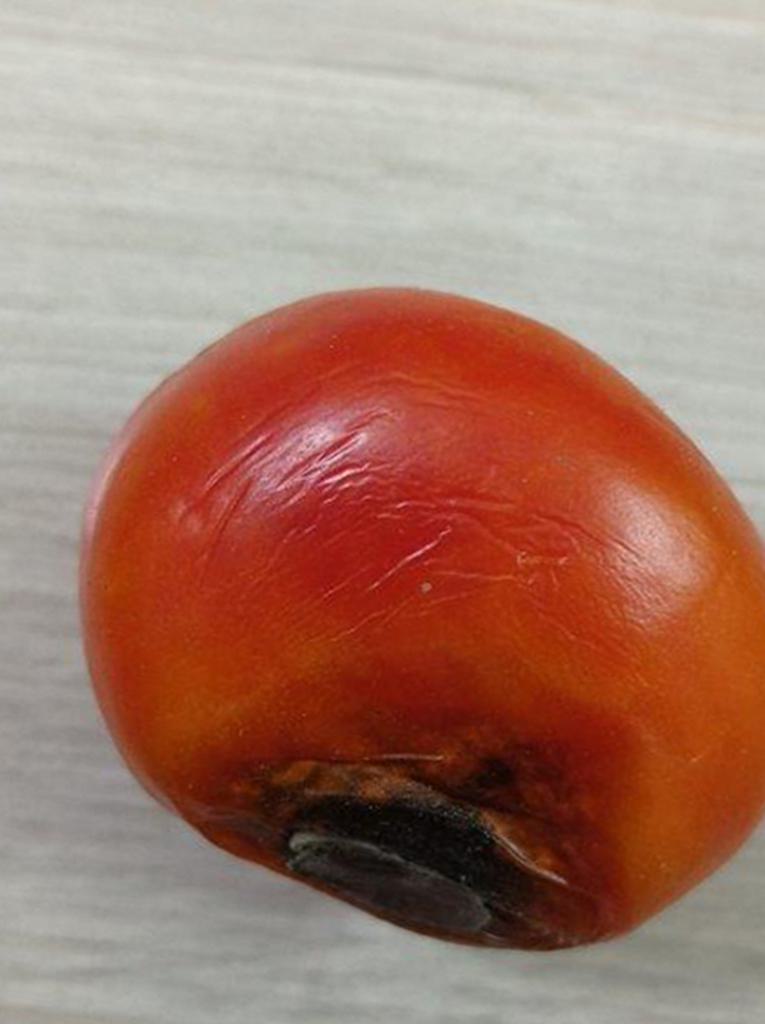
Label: Rotten